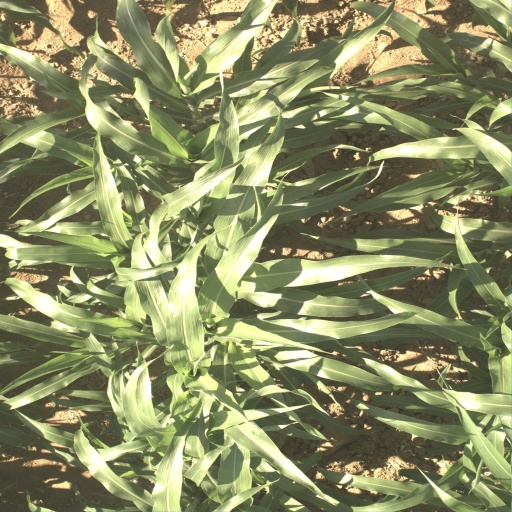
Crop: sorghum